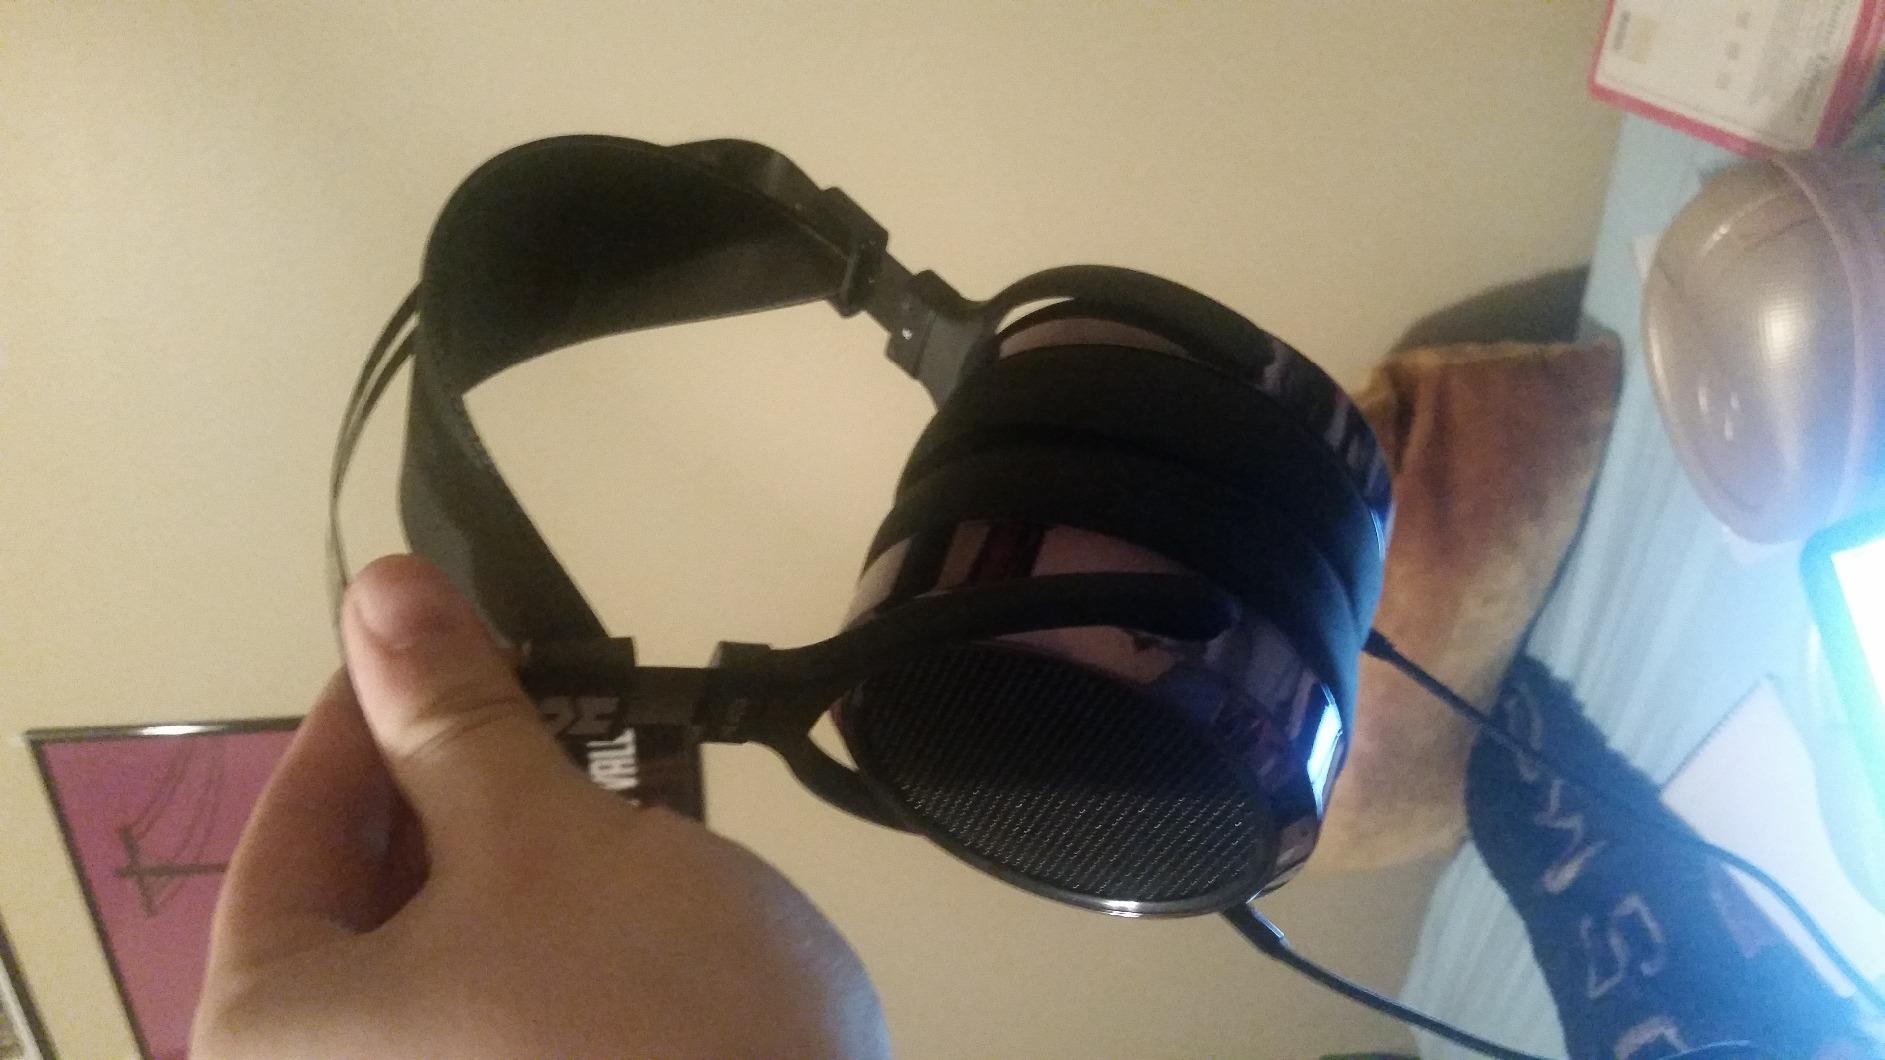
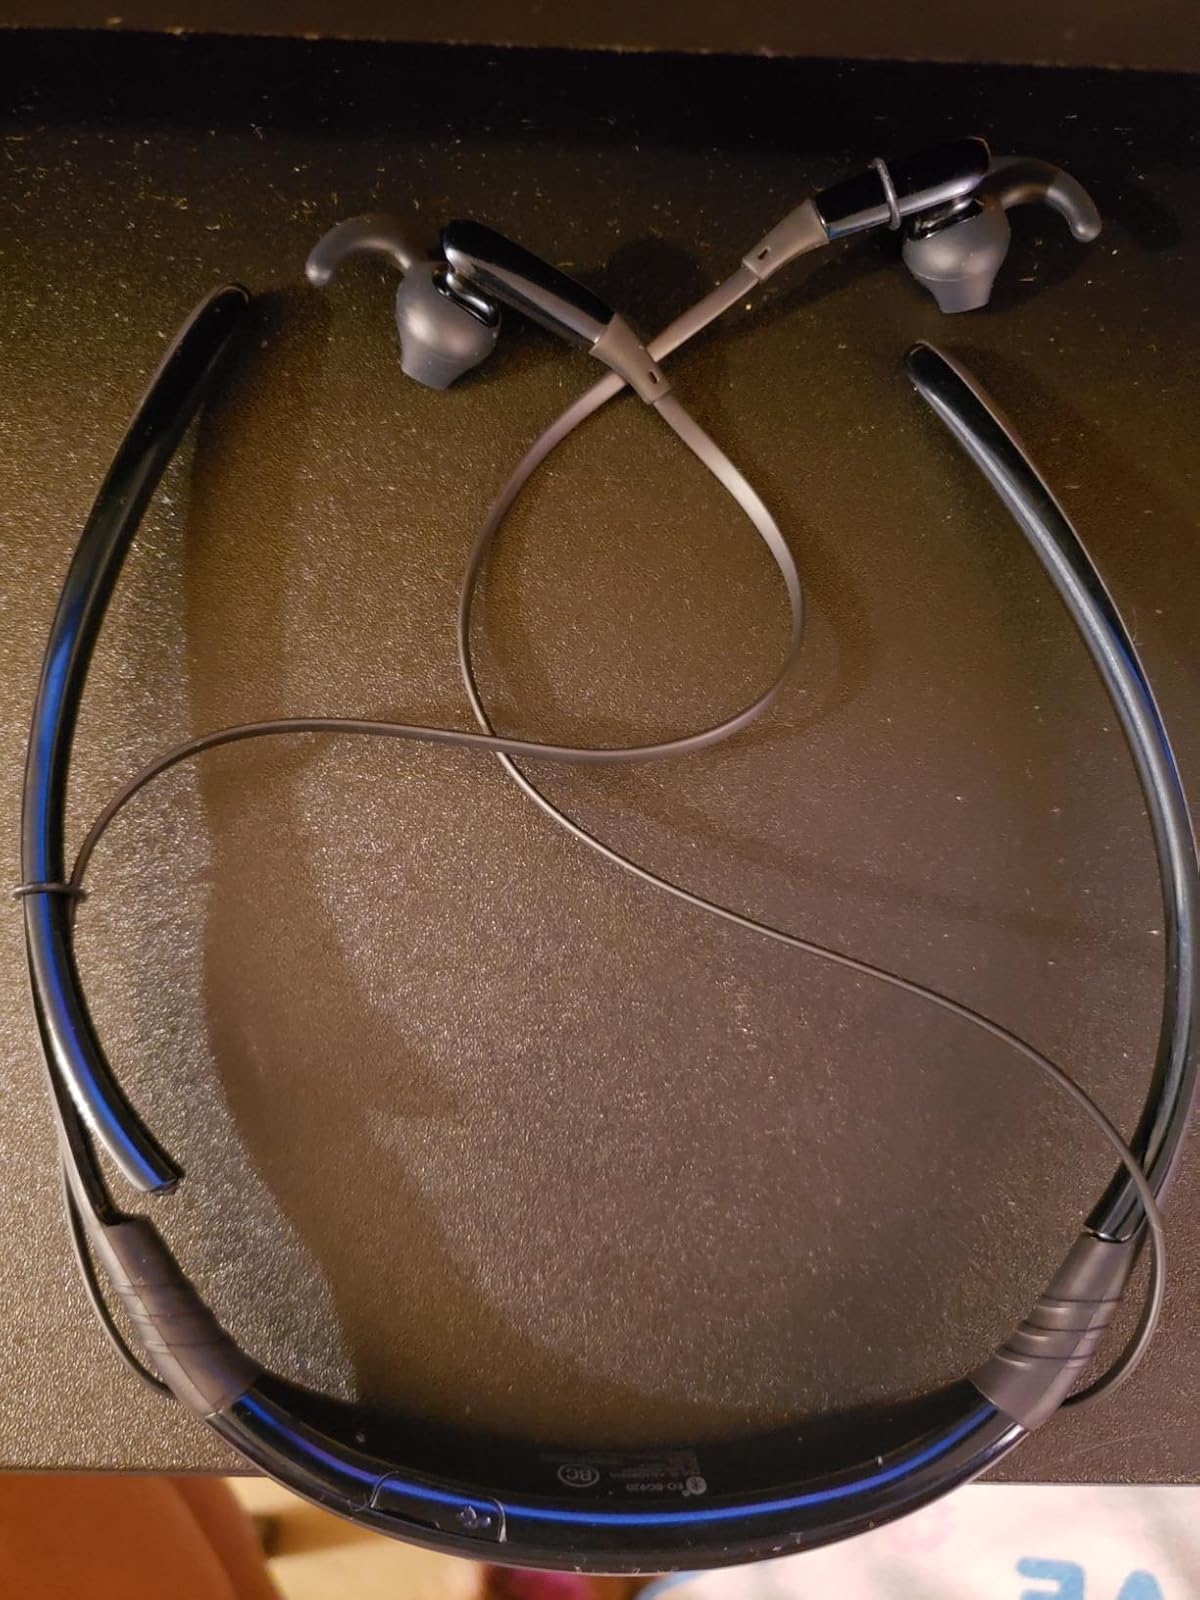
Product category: headphones
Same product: no